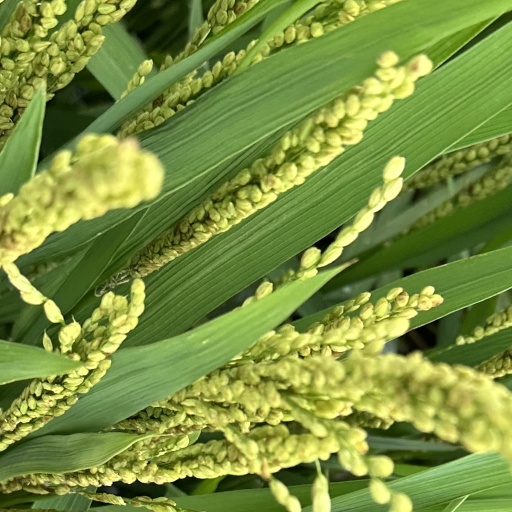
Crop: rice